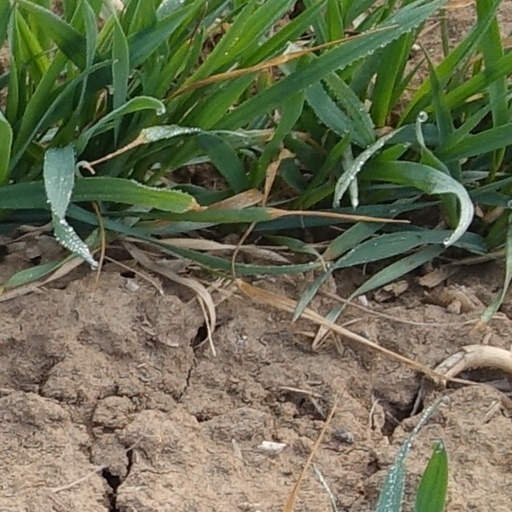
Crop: wheat